Samy (computer worm)

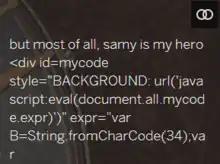
The message on a victim's profile

The worm itself was relatively harmless; it carried a payload that would display the string "but most of all, samy is my hero" on a victim's MySpace profile page as well as send Samy a friend request. When a user viewed that profile page, the payload would then be replicated and planted on their own profile page continuing the distribution of the worm. MySpace has since secured its site against the vulnerability.